Deutsch-Polnische Gesellschaft Bundesverband

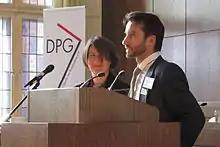
Award ceremony of the DIALOG Prize in 2011, Magdalena Abraham-Diefenbach and Stephan Felsberg

Deutsch-Polnische Gesellschaft Bundesverband (DPG) is a society of different regional associations which promote reconciliation and cultural exchange of Germany and Poland. It was founded in 1996, succeeding the Bundesverband deutsch-polnischer Gesellschaften, which was founded in 1987. One of the goals is the integration of Poland in the European Union. The organization is based in Berlin.